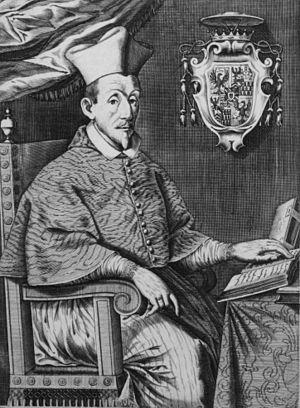
Mario Bettinus était un jésuite italien du XVIIᵉ siècle, qui fut également philosophe, mathématicien et astronome.